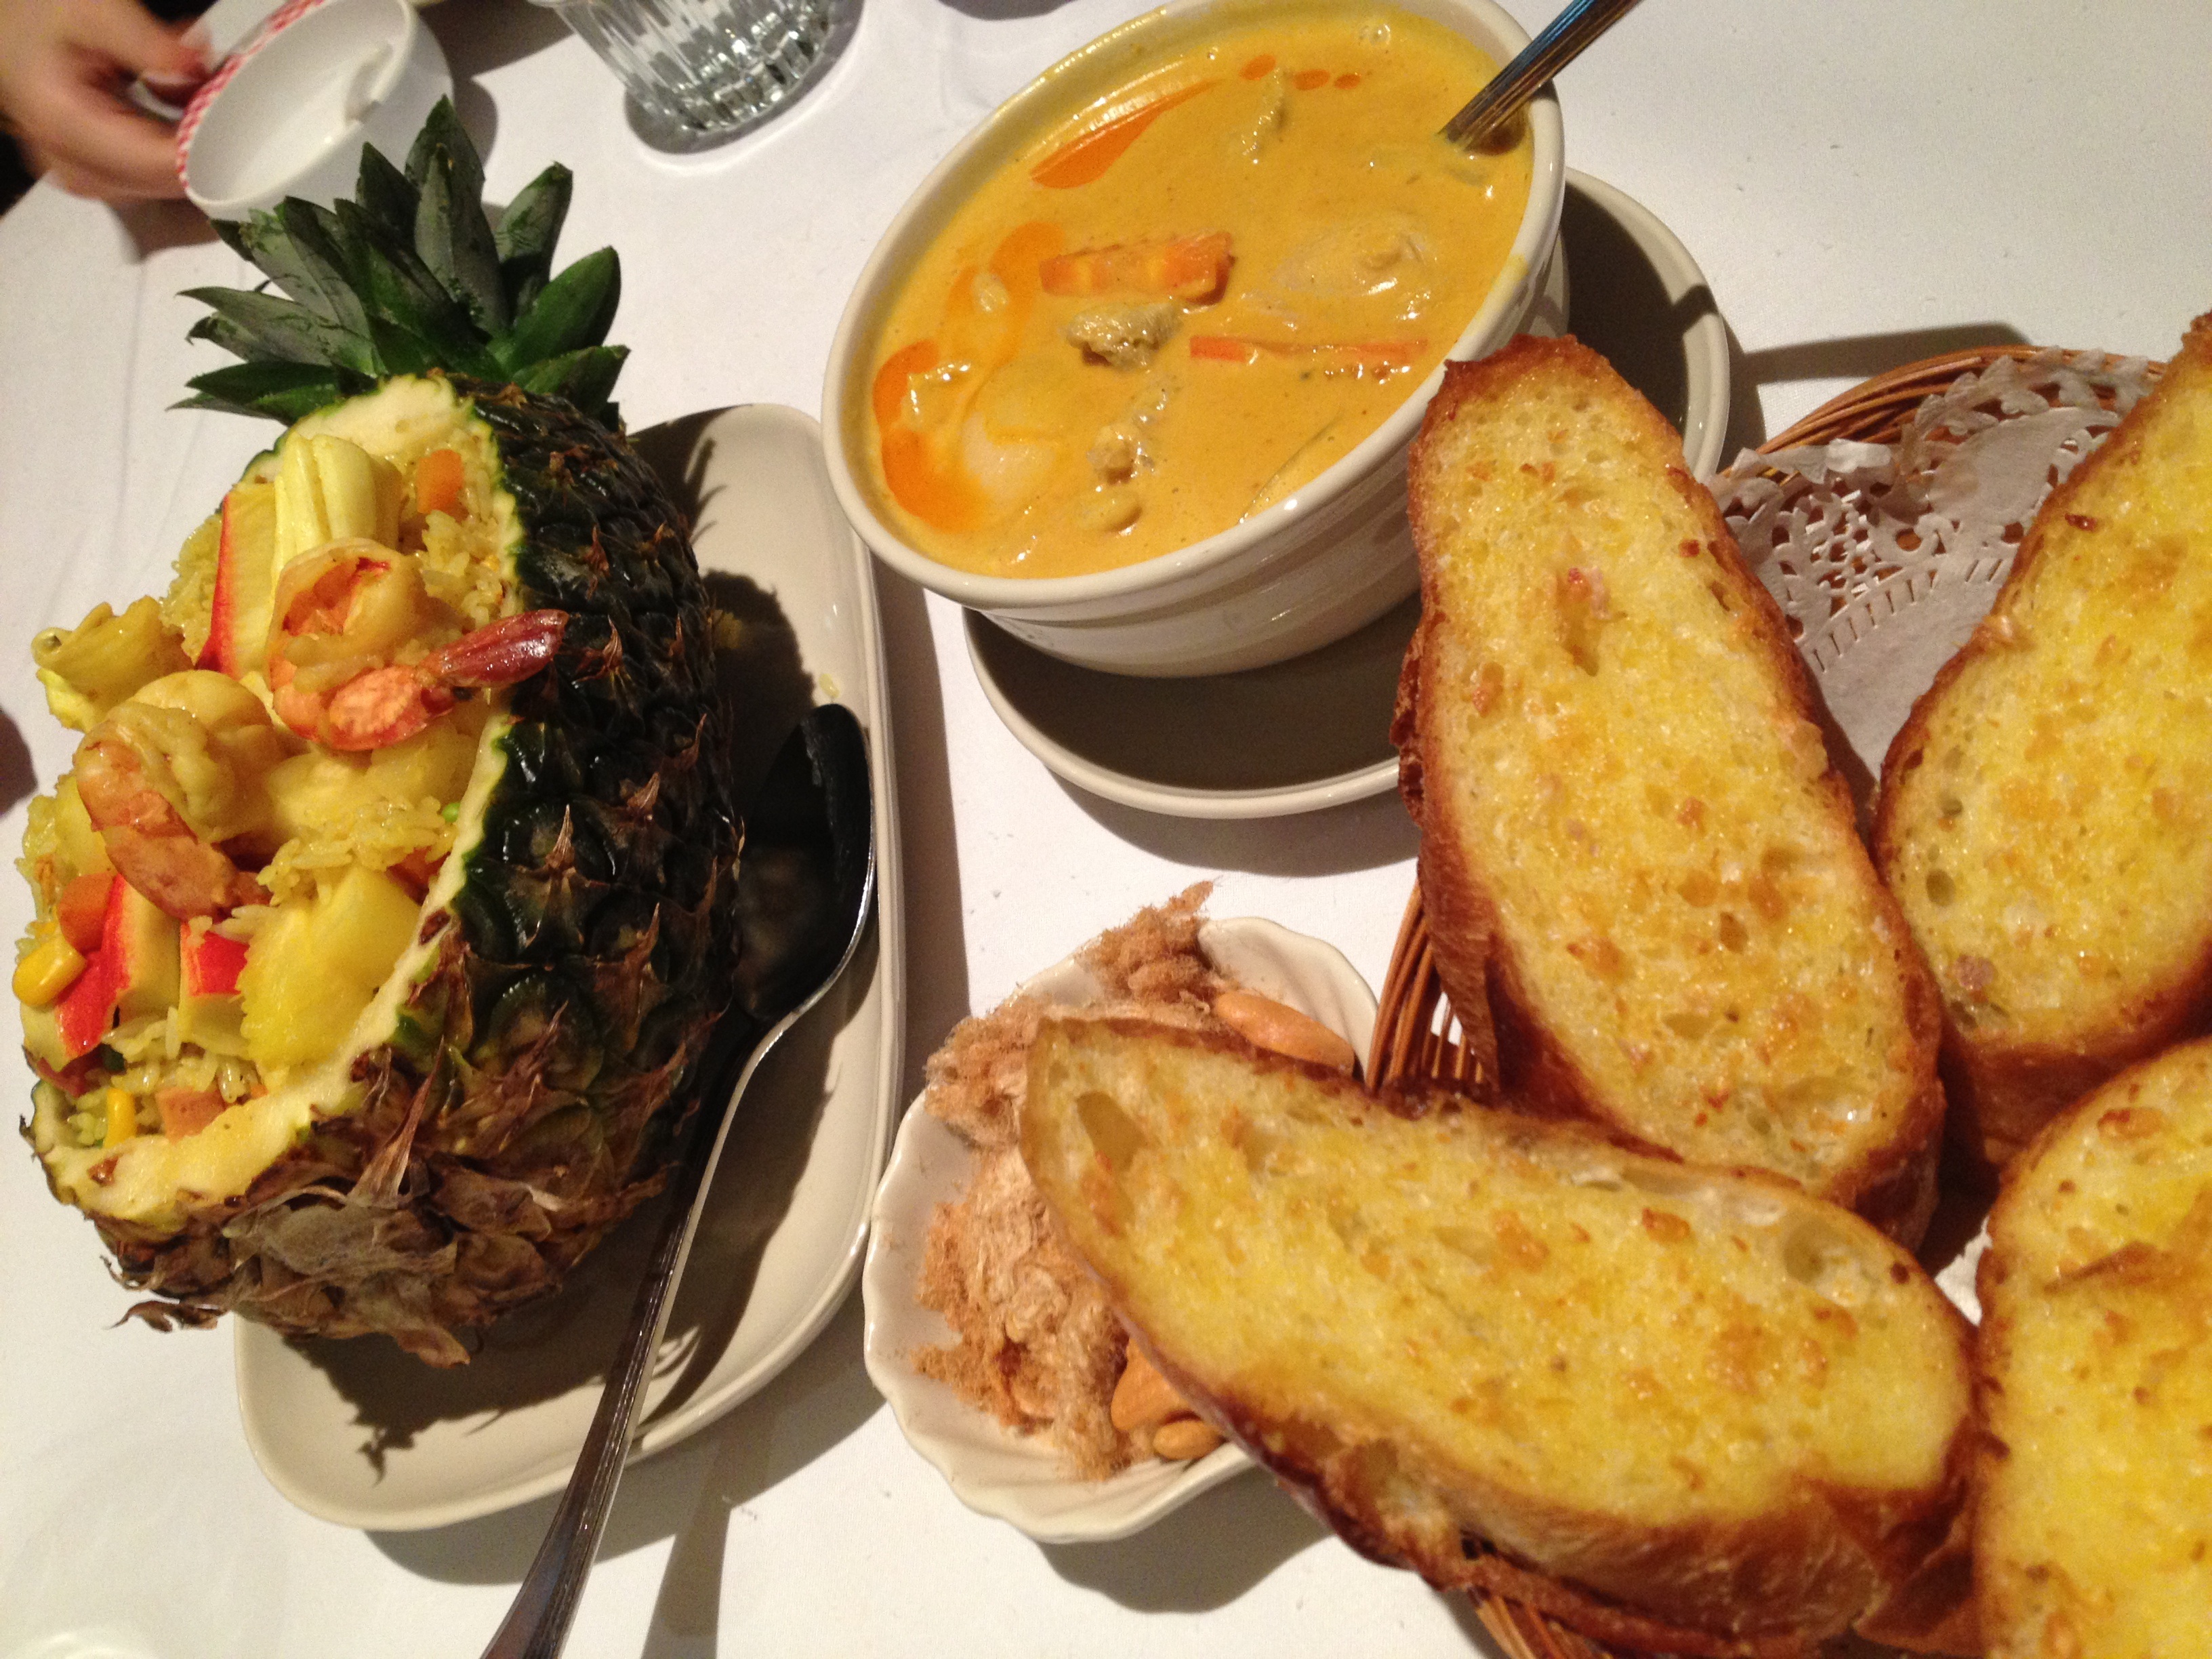
restaurant, dish, meal, food, produce, seafood, fish, breakfast, lunch, cuisine, rice, thailand, brunch, curry, hors d oeuvre, fried food, full breakfast